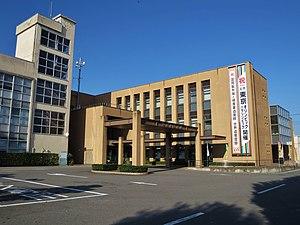
Annaka est une ville de la préfecture de Gunma, au Japon.